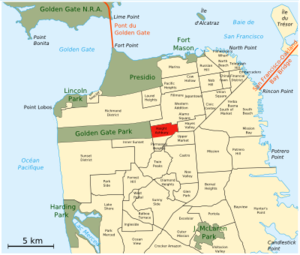
Carte de situation d'Haight-Ashbury, San Francisco, USA Svenska: Karta som visar Haight-Ashburys läge i San Francisco i Kalifornien i USA
Haight-Ashbury est un quartier de la ville de San Francisco en Californie. Il tient son nom de l'intersection de Haight Street et Ashbury Street, mais il est souvent désigné plus simplement The Haight, ou, depuis plus récemment, The Upper Haight. Les rues en question ont été nommées d'après Henry Huntly Haight, gouverneur de Californie dans les années 1870, et l'un des conseillers municipaux de la ville de l'époque, Mr. Ashbury. Les deux personnalités ont joué un rôle important dans le développement du quartier, et, surtout, dans celui du Golden Gate Park à sa création. Sa population de 38 738 habitants est répartie en 72,7 % de Caucasiens, 7,3 % de Latinos, 10,8 % d'Afro-Américains et 8,5 % d'Asiatiques dont le revenu moyen est de 63 983 dollars